Friedrichshafen Airport

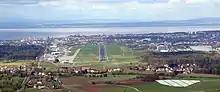
Aerial view of Friedrichshafen Airport with Lake Constance in the background

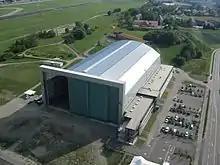
Airship hangar at the airport

Friedrichshafen can be reached from all directions via federal highways B30 and B31 which are connected to several motorways such as the A96 from Munich or the A13/A14 from Austria and Switzerland. The airport is signposted throughout the city. Taxis and rental car agencies are available at the terminal building.